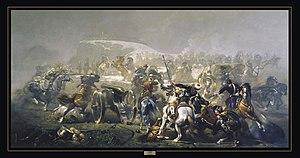
La Défense de Constantine, par Ziani, huile sur toile, 1999, 200x400 cm, collection du musée Chadli, Alger
Le musée central de l'Armée est un musée militaire national algérien situé sur les hauteurs d'Alger, dans la commune d'El Madania, près du Mémorial du Martyr.
Hocine Ziani, né en 1953 à Sidi-Daoud, près de Dellys, en Algérie, est un artiste plasticien algérien.